Kyra Nijinsky

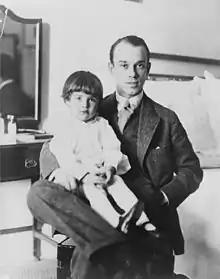
Kyra and her fatherVaslav Nijinsky, .

During Kyra's earliest years she delighted in her father's love and affection. By 1917, his mental illness ended his career. Kyra's family became chaotic, unhappy, and distant. With her father living in institutions, her mother sent her and her younger sister Tamara to boarding schools. Kyra's resemblance to her father Vaslav was remarkable, 'uncanny'. After taking early dance lessons (both professional and from her father and her aunt), she chose it as her career. Her mother disapproved. An American woman volunteered her early support.